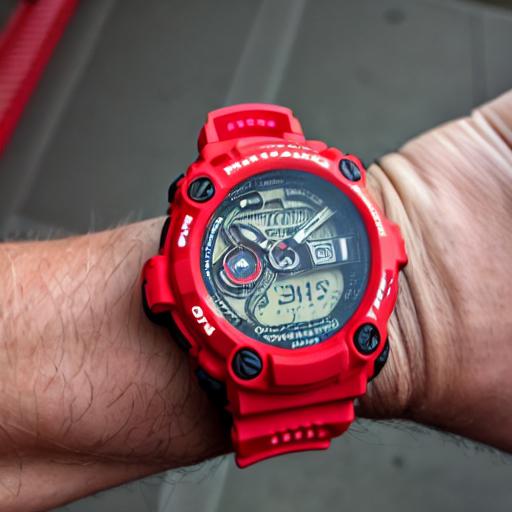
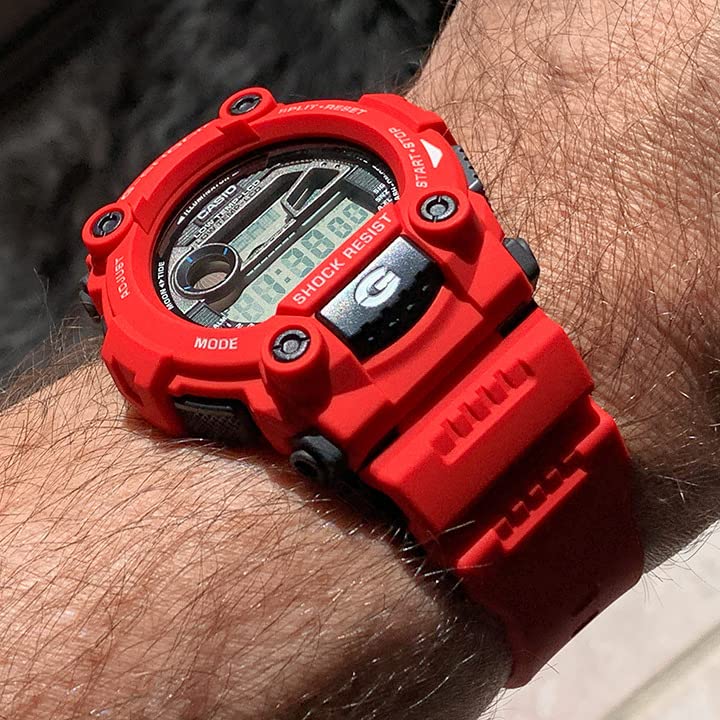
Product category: accessories_watch
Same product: no